Long March 4A

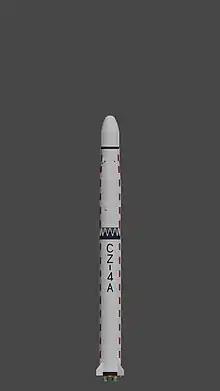
Rendering of Long March 4A

The Long March 4A, also known as the Changzheng 4A, CZ-4A and LM-4A, sometimes misidentified as the Long March 4 due to the lack of any such designated rocket, was a Chinese orbital carrier rocket. It was launched from Launch Area 7 at the Taiyuan Satellite Launch Center. It was a three-stage rocket, used for two launches in 1988 and 1990. On its maiden flight, on 6 September 1988, it placed the FY-1A weather satellite into orbit. On its second, and final, flight it launched another weather satellite, FY-1B.